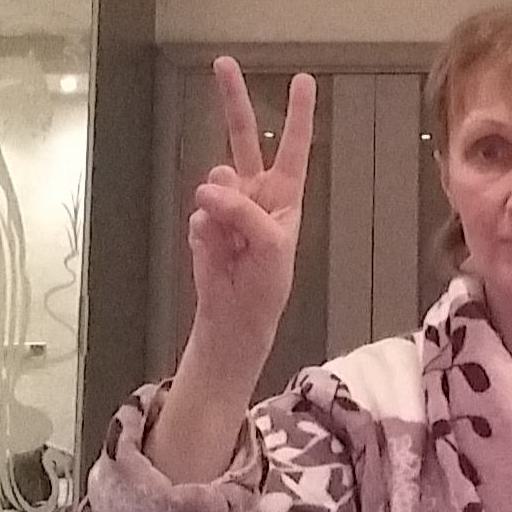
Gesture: peace